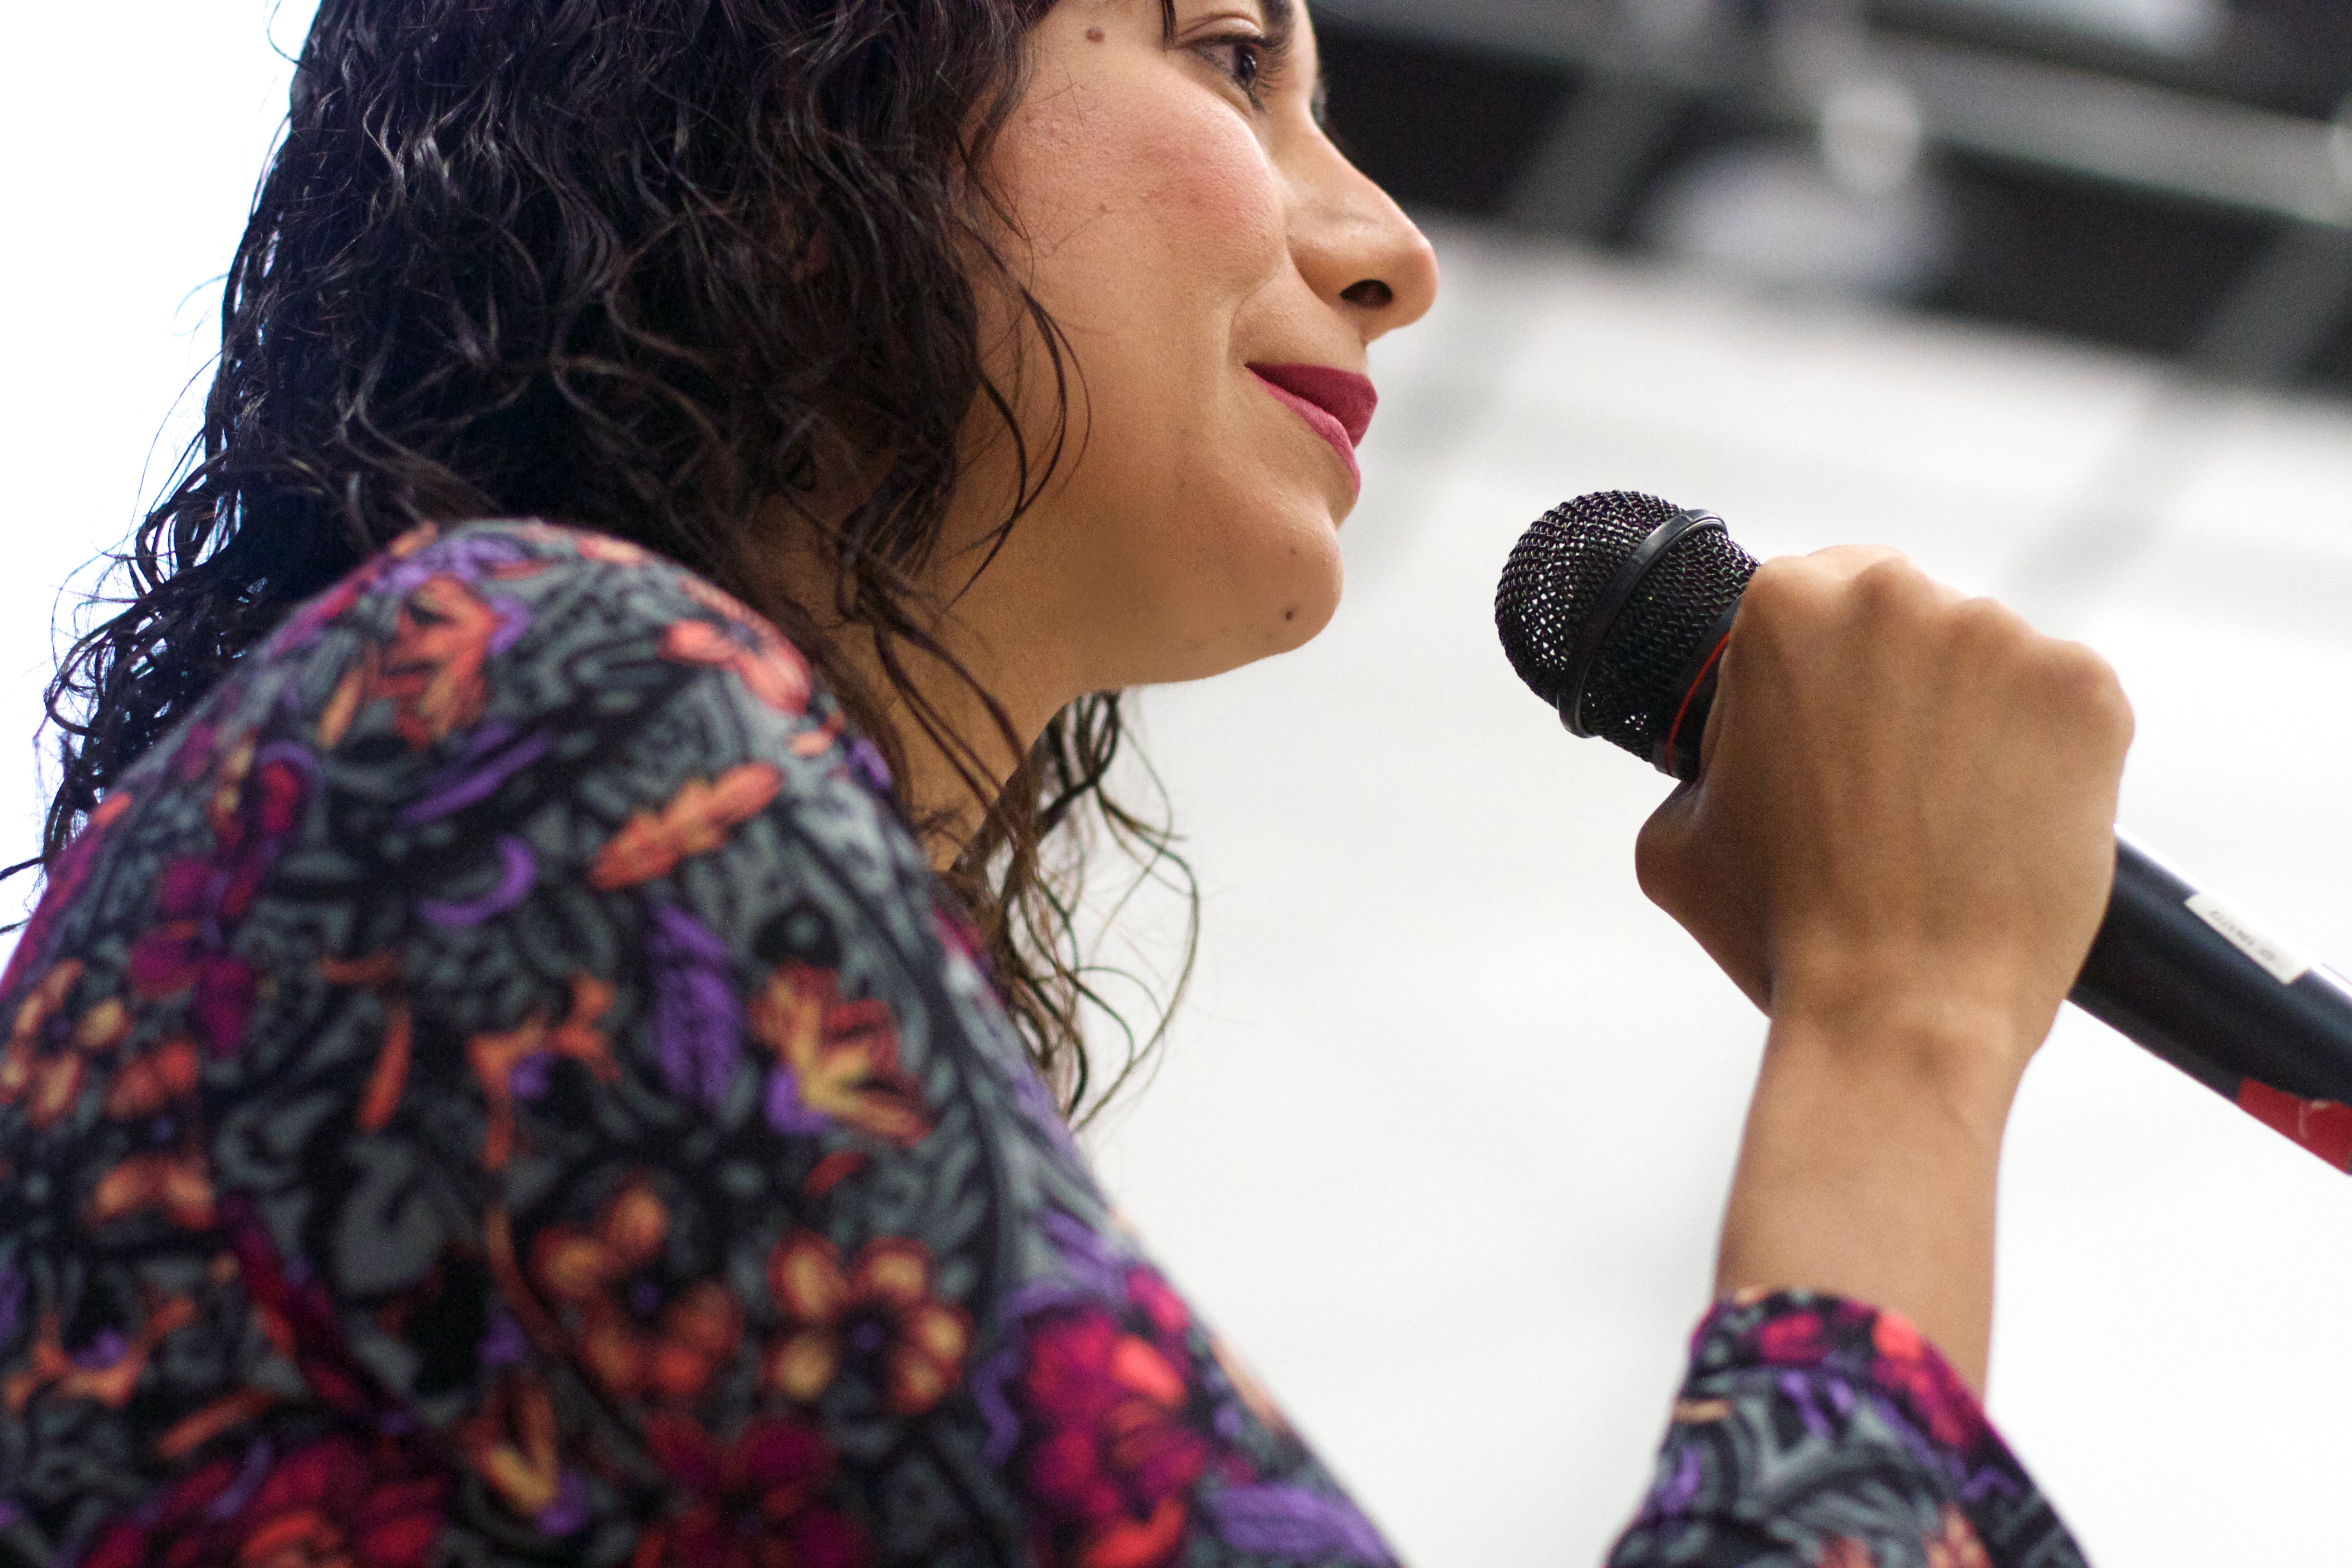
person, model, fashion, singing, udgagora, interaction, photo shoot, human action